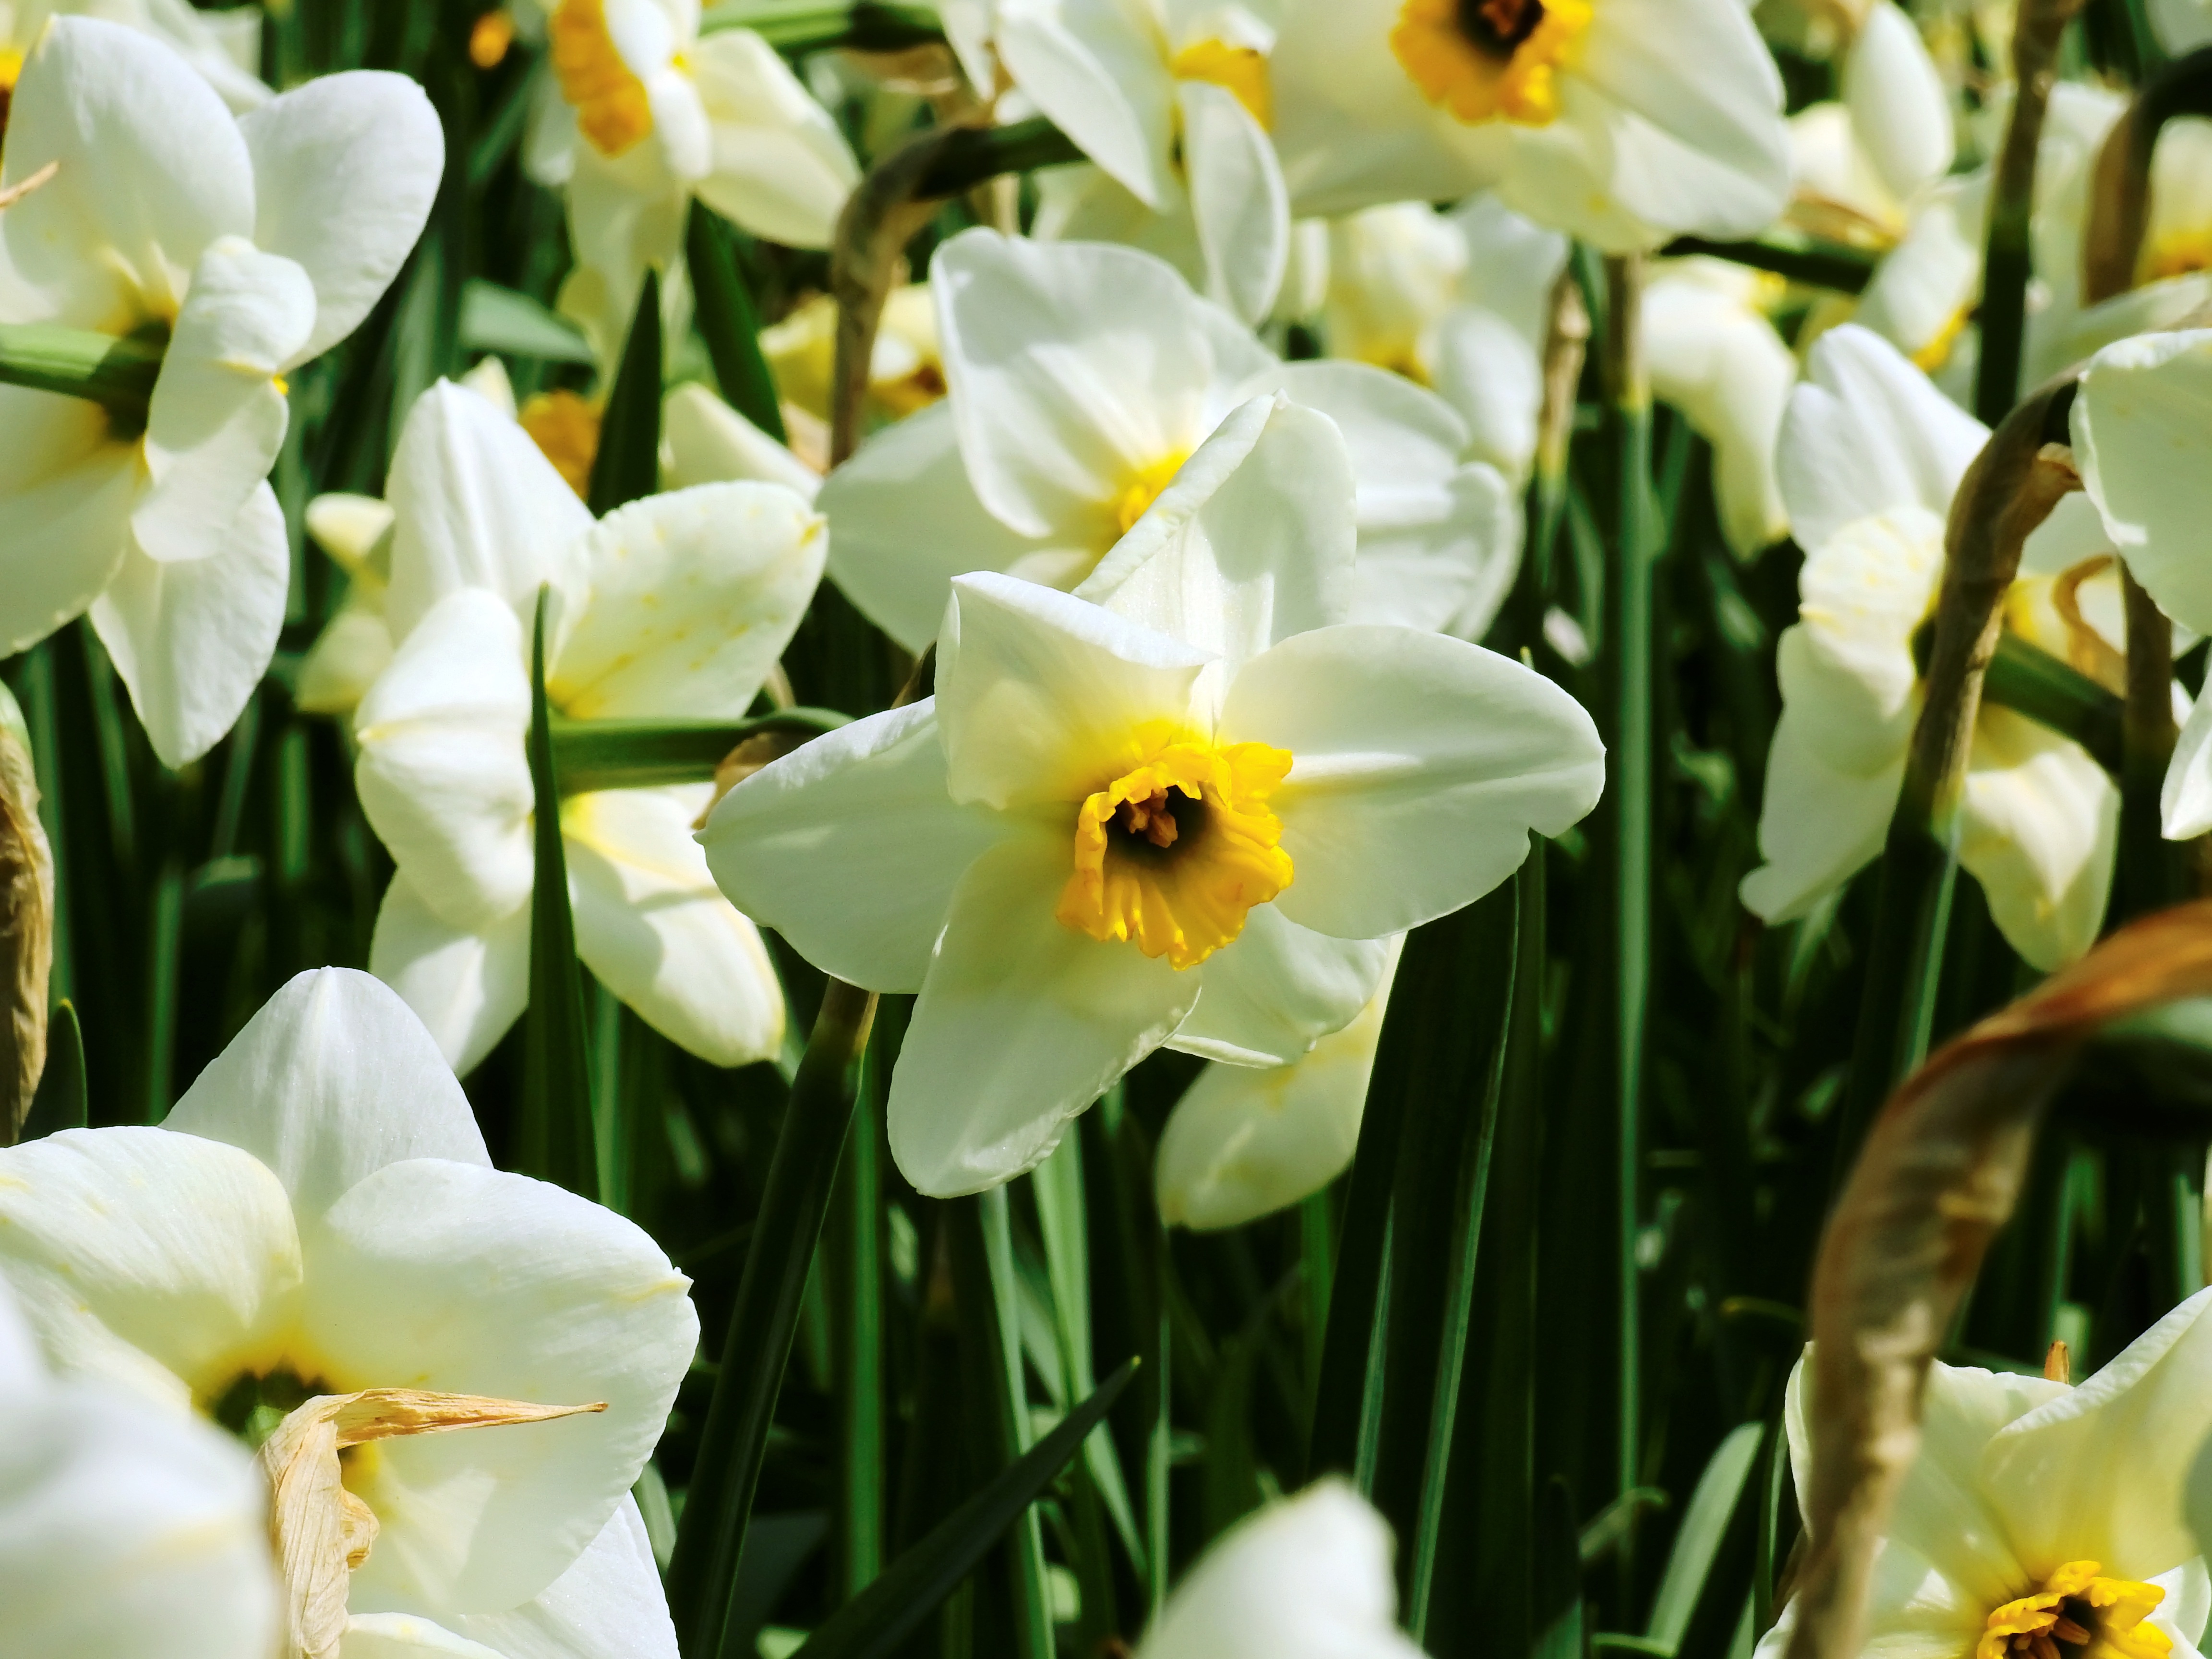
nature, blossom, plant, flower, petal, bloom, spring, botany, yellow, daffodil, flora, narcissus, macro photography, flowering plant, land plant